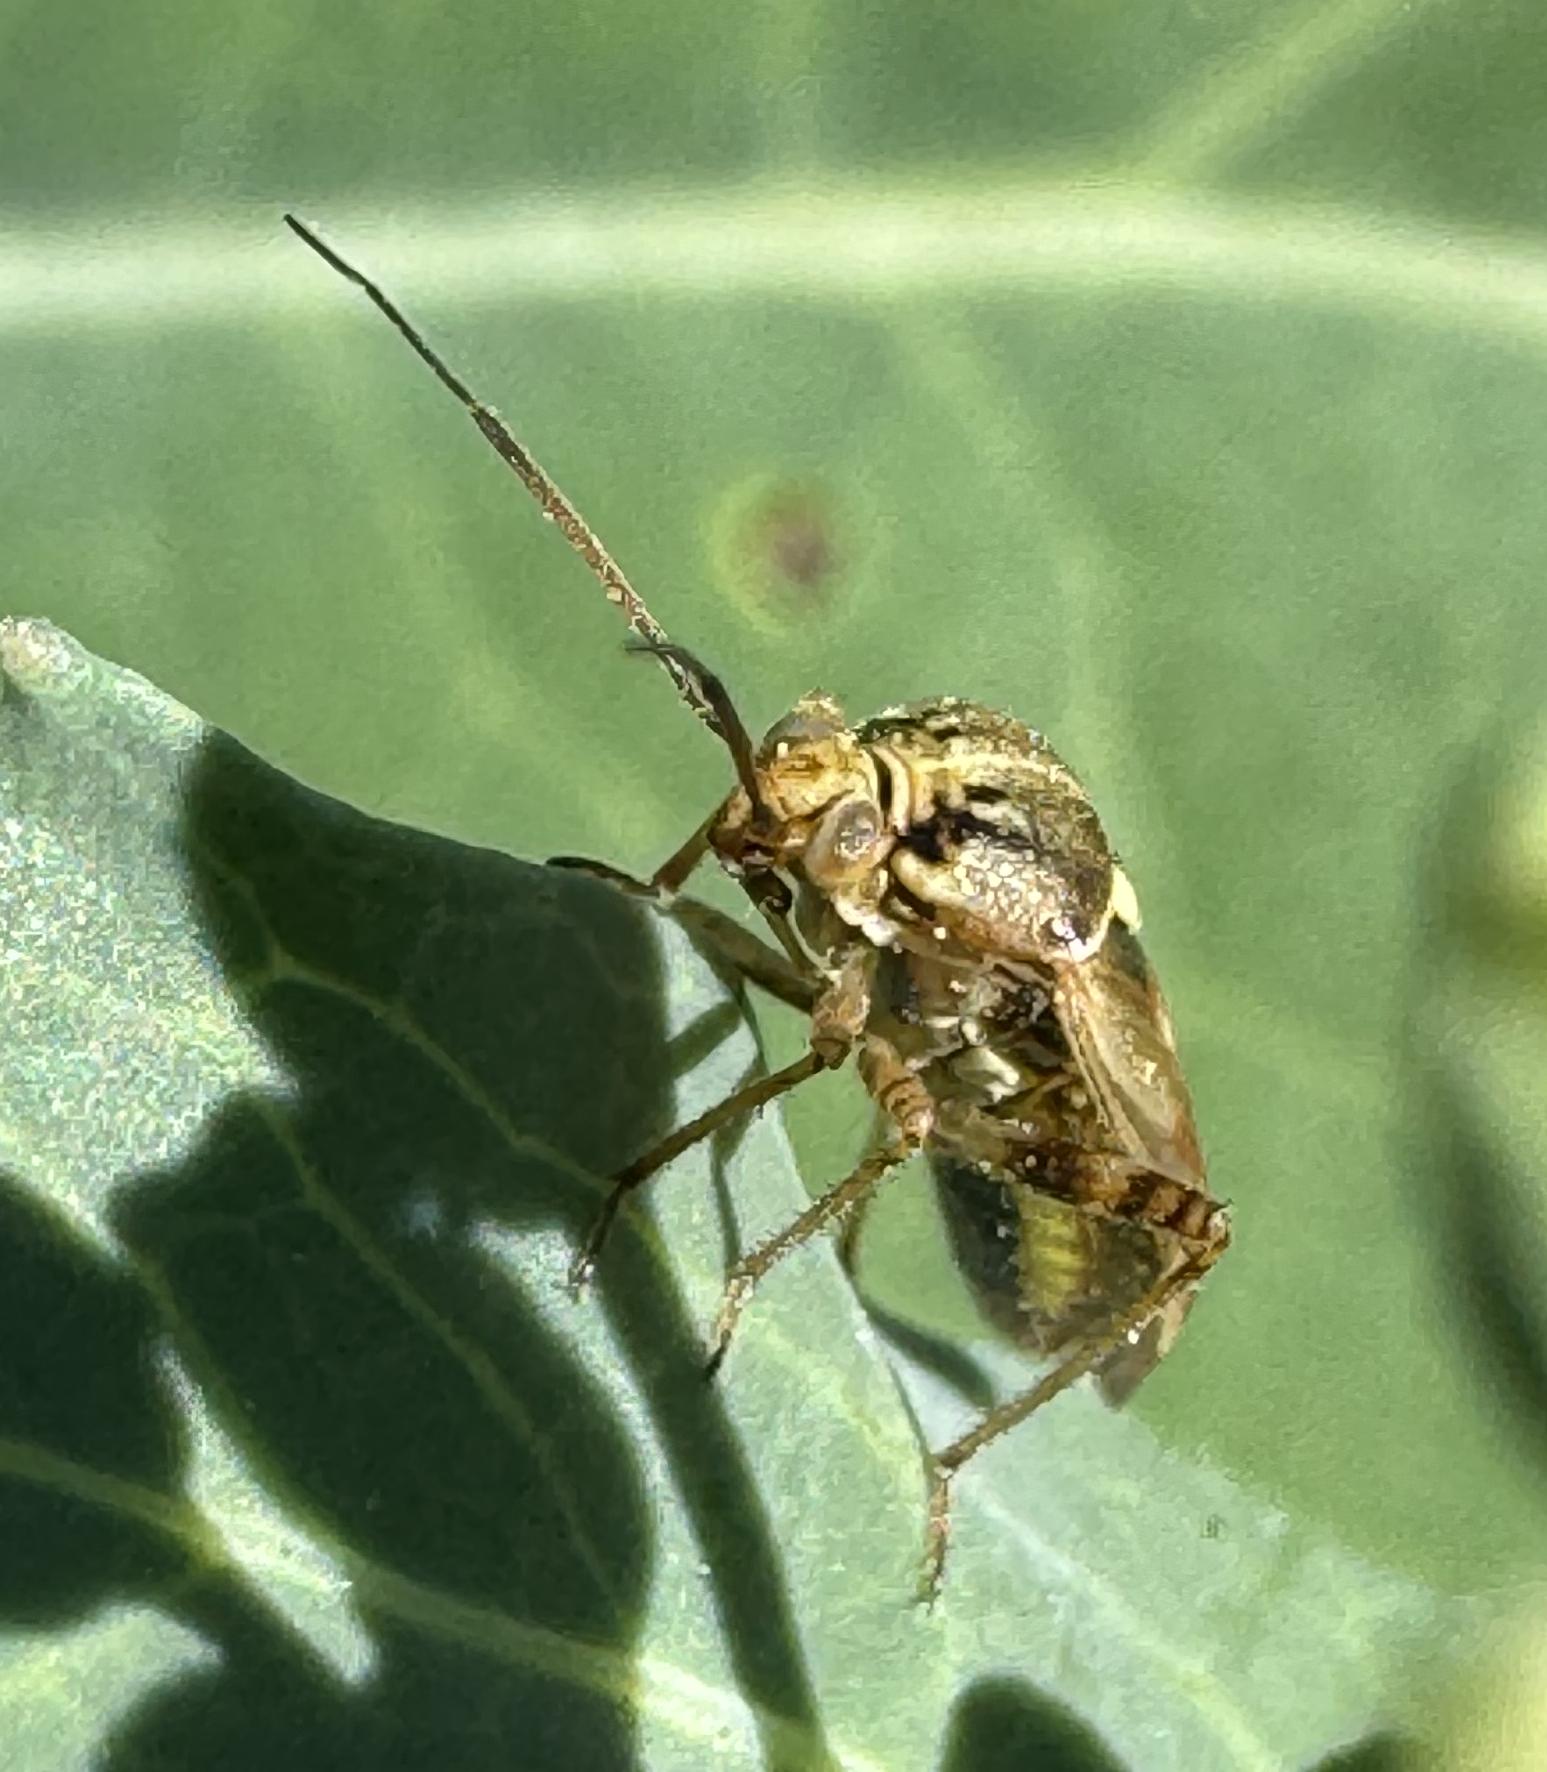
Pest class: lygus_bug